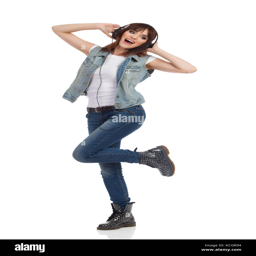
happy young woman in jeans unbuttoned vest and black boots is standing on leg , listening to the music on headphones